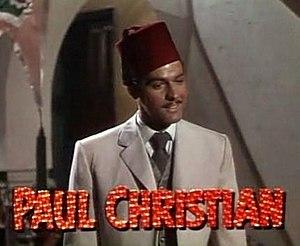
Paul Hubschmid est un acteur suisse, né Paul Hugo Hubschmid le 20 juillet 1917 à Schönenwerd et mort le 31 décembre 2001 à Berlin.